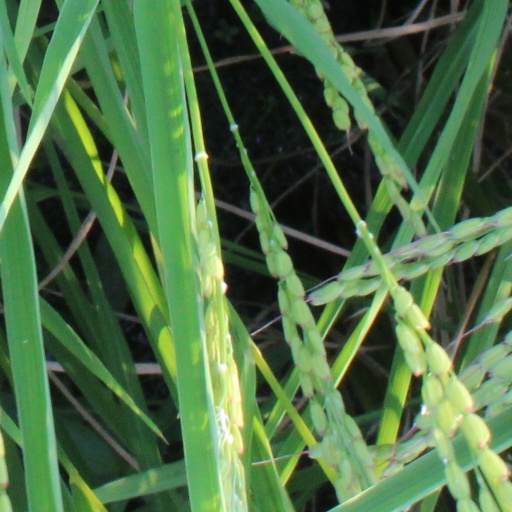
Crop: rice